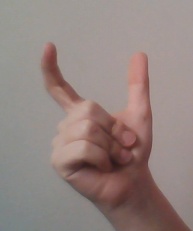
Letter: nun